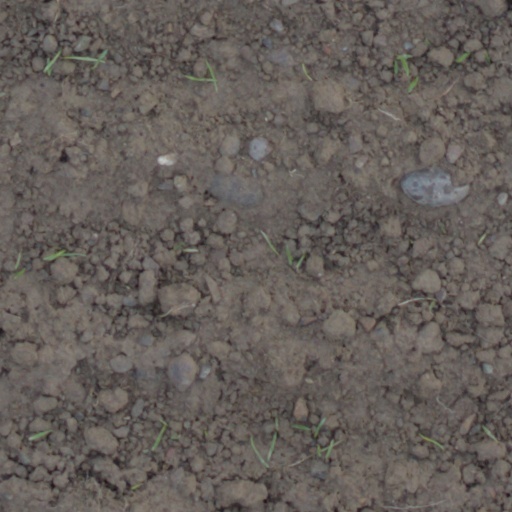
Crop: wheat